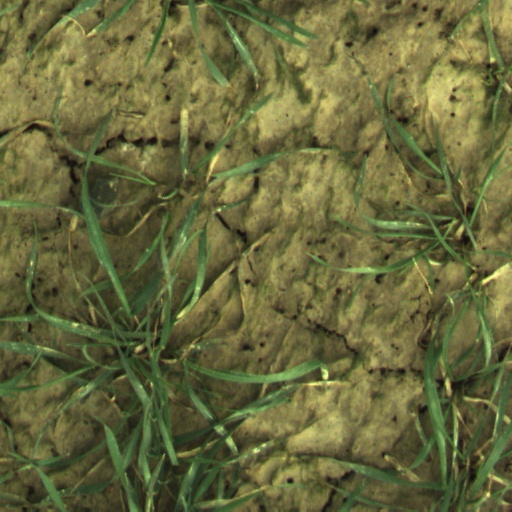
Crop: wheat